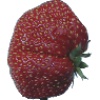
Label: strawberry_wedge